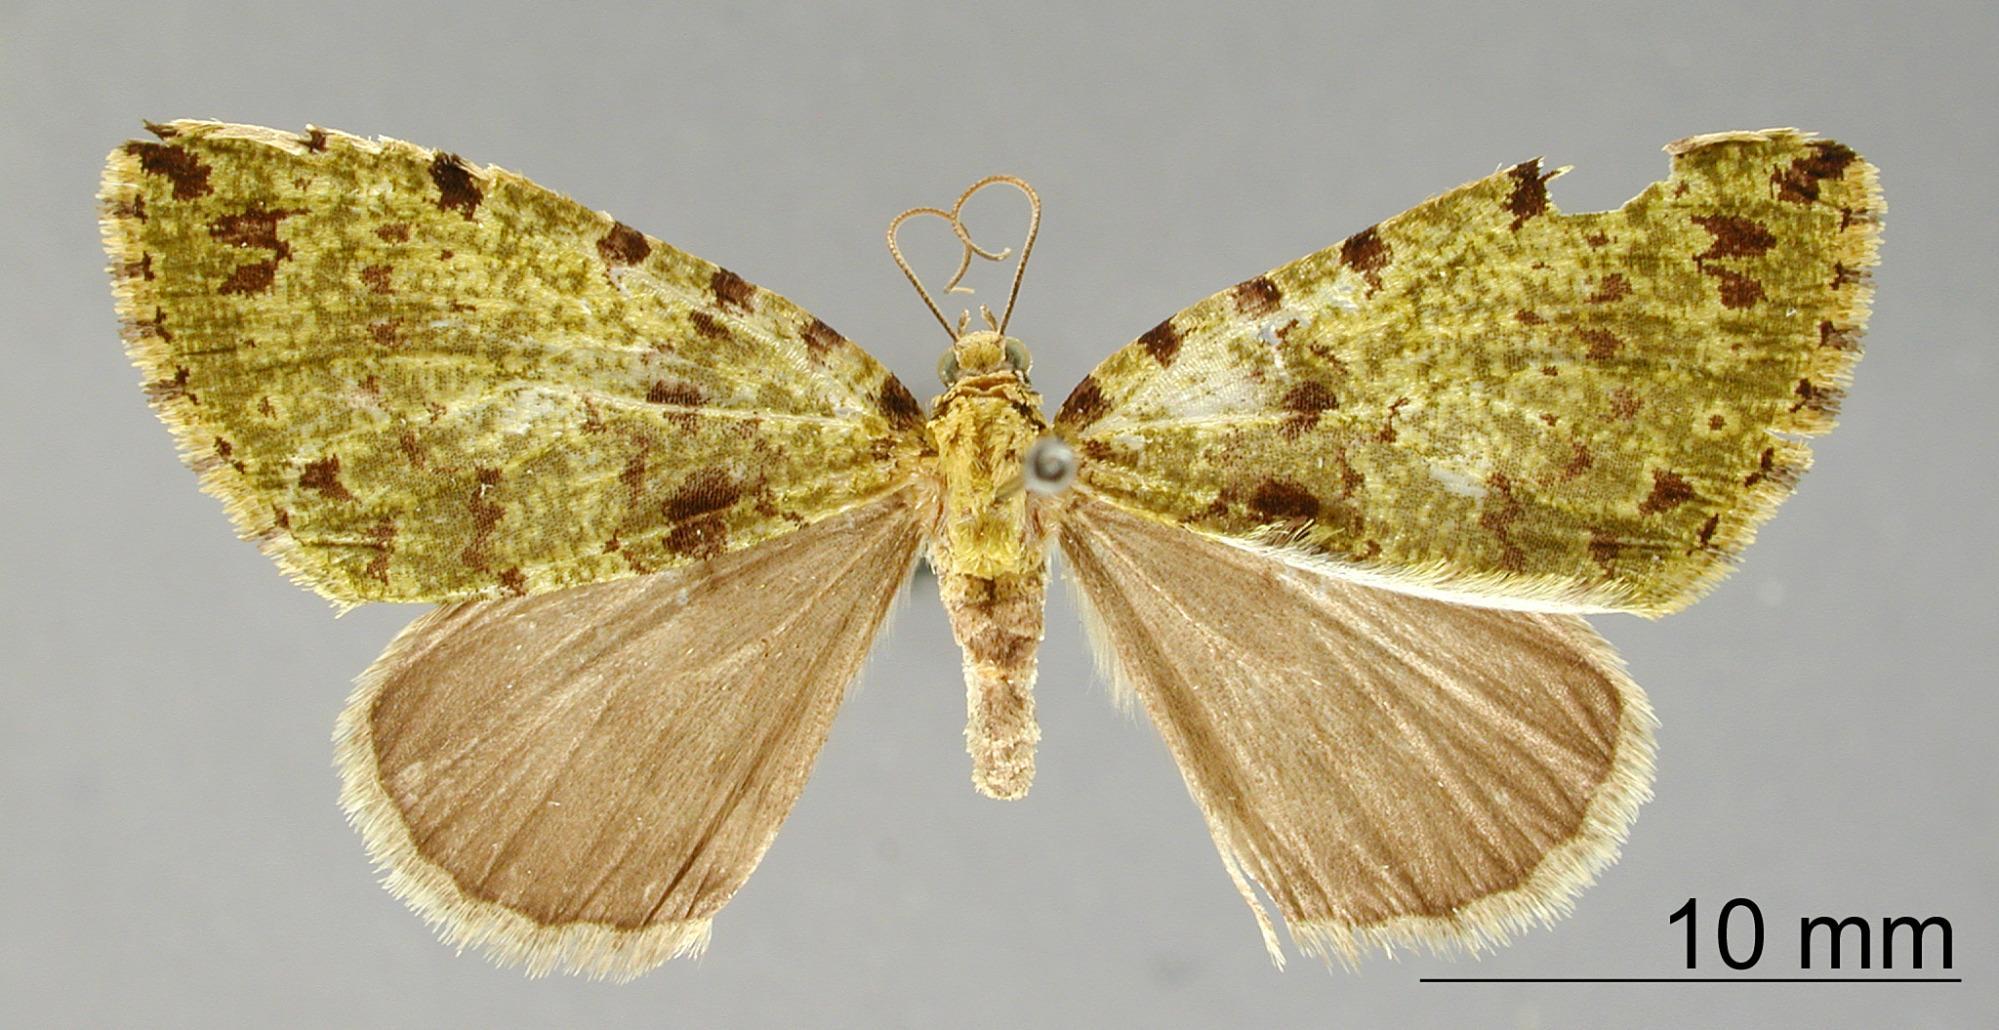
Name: Hydriomena itaria
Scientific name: Hydriomena itaria Schaus, 1922
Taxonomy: Animalia, Arthropoda, Insecta, Lepidoptera, Geometridae, Larentiinae
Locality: Volcan Santa Maria, Guatemala